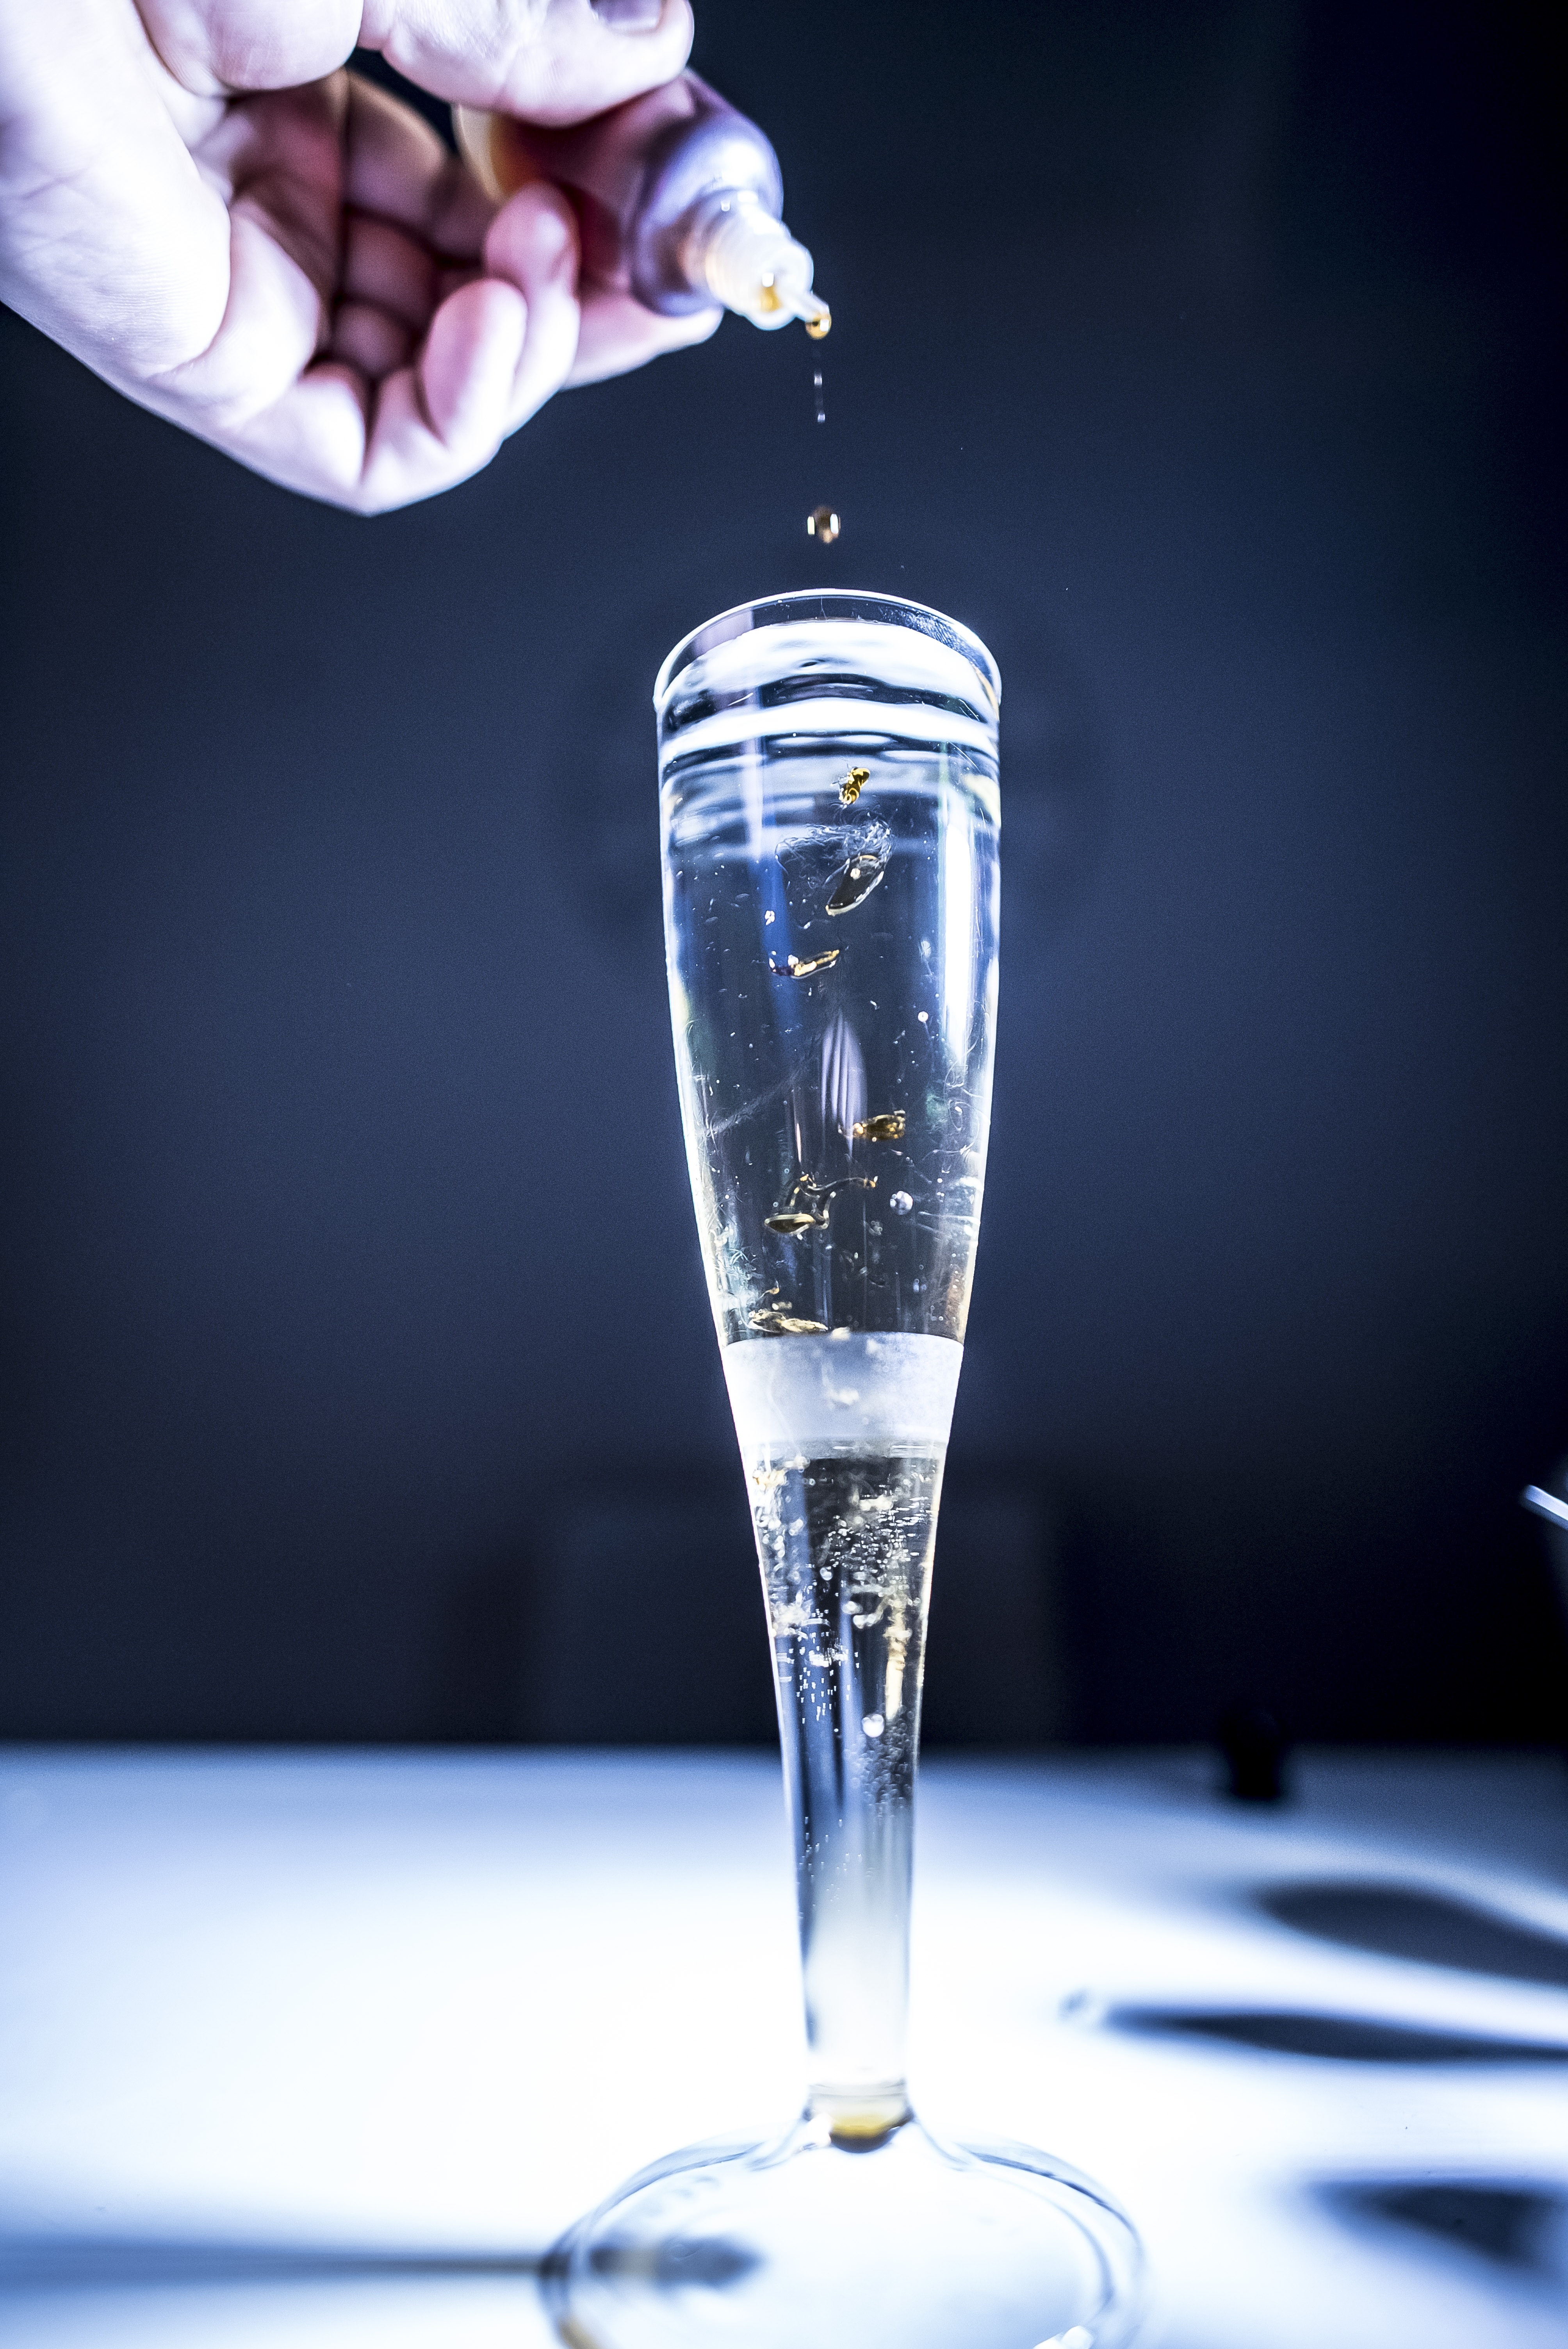
water, glass, drink, blue, dead, wine glass, poison, drops, champagne, stemware, alcoholic beverage, distilled beverage, champagne stemware, arcanum, drench